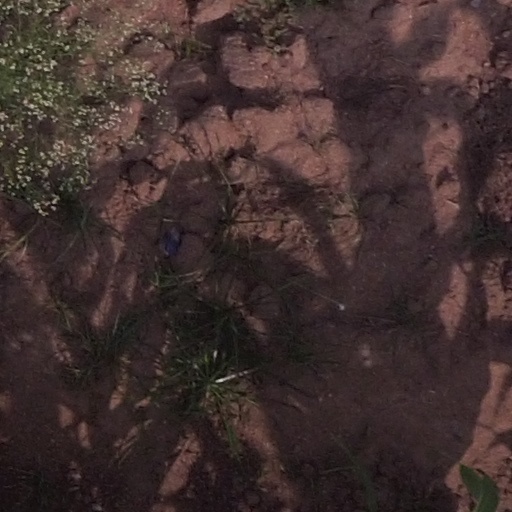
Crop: maize; corn